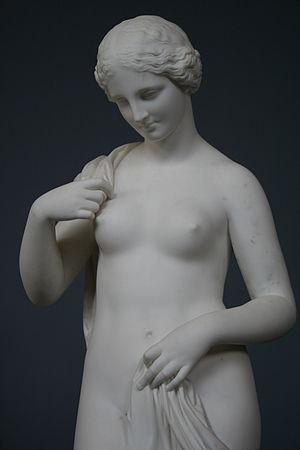
Patrick MacDowell est un sculpteur britannique d'origine nord-irlandaise né en 1799 et mort en 1870.